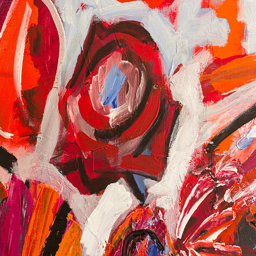
detail of the painting as a background